List of birds of New York (state)

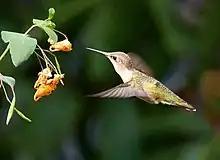
Ruby-throated hummingbird in Brooklyn Bridge Park

The family Cuculidae includes cuckoos, roadrunners, and anis. These birds are of variable size with slender bodies, long tails, and strong legs. Two species have been recorded in New York.